Rudolf Gwalther

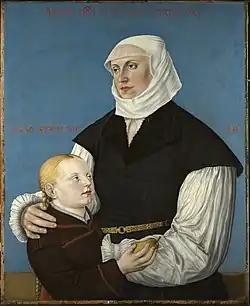
Gwalther's wife Regula and Daughter Anna, painting by Hans Asper

For Bullinger, he was a valuable collaborator in the management of the Zurich church and in assisting with his widely dispersed correspondence network. Outside of historical narratives, he produced numerous translations, and composed Latin poems and spiritual songs. Following Bullinger's wish, Gwalther was elected in 1575 as his successor as "Antistes" at the Grossmünster. He held this difficult office until 1585, when his declining mental state forced him from the post. He was succeeded as head of the Zurich church by his longtime colleague Ludwig Lavater.